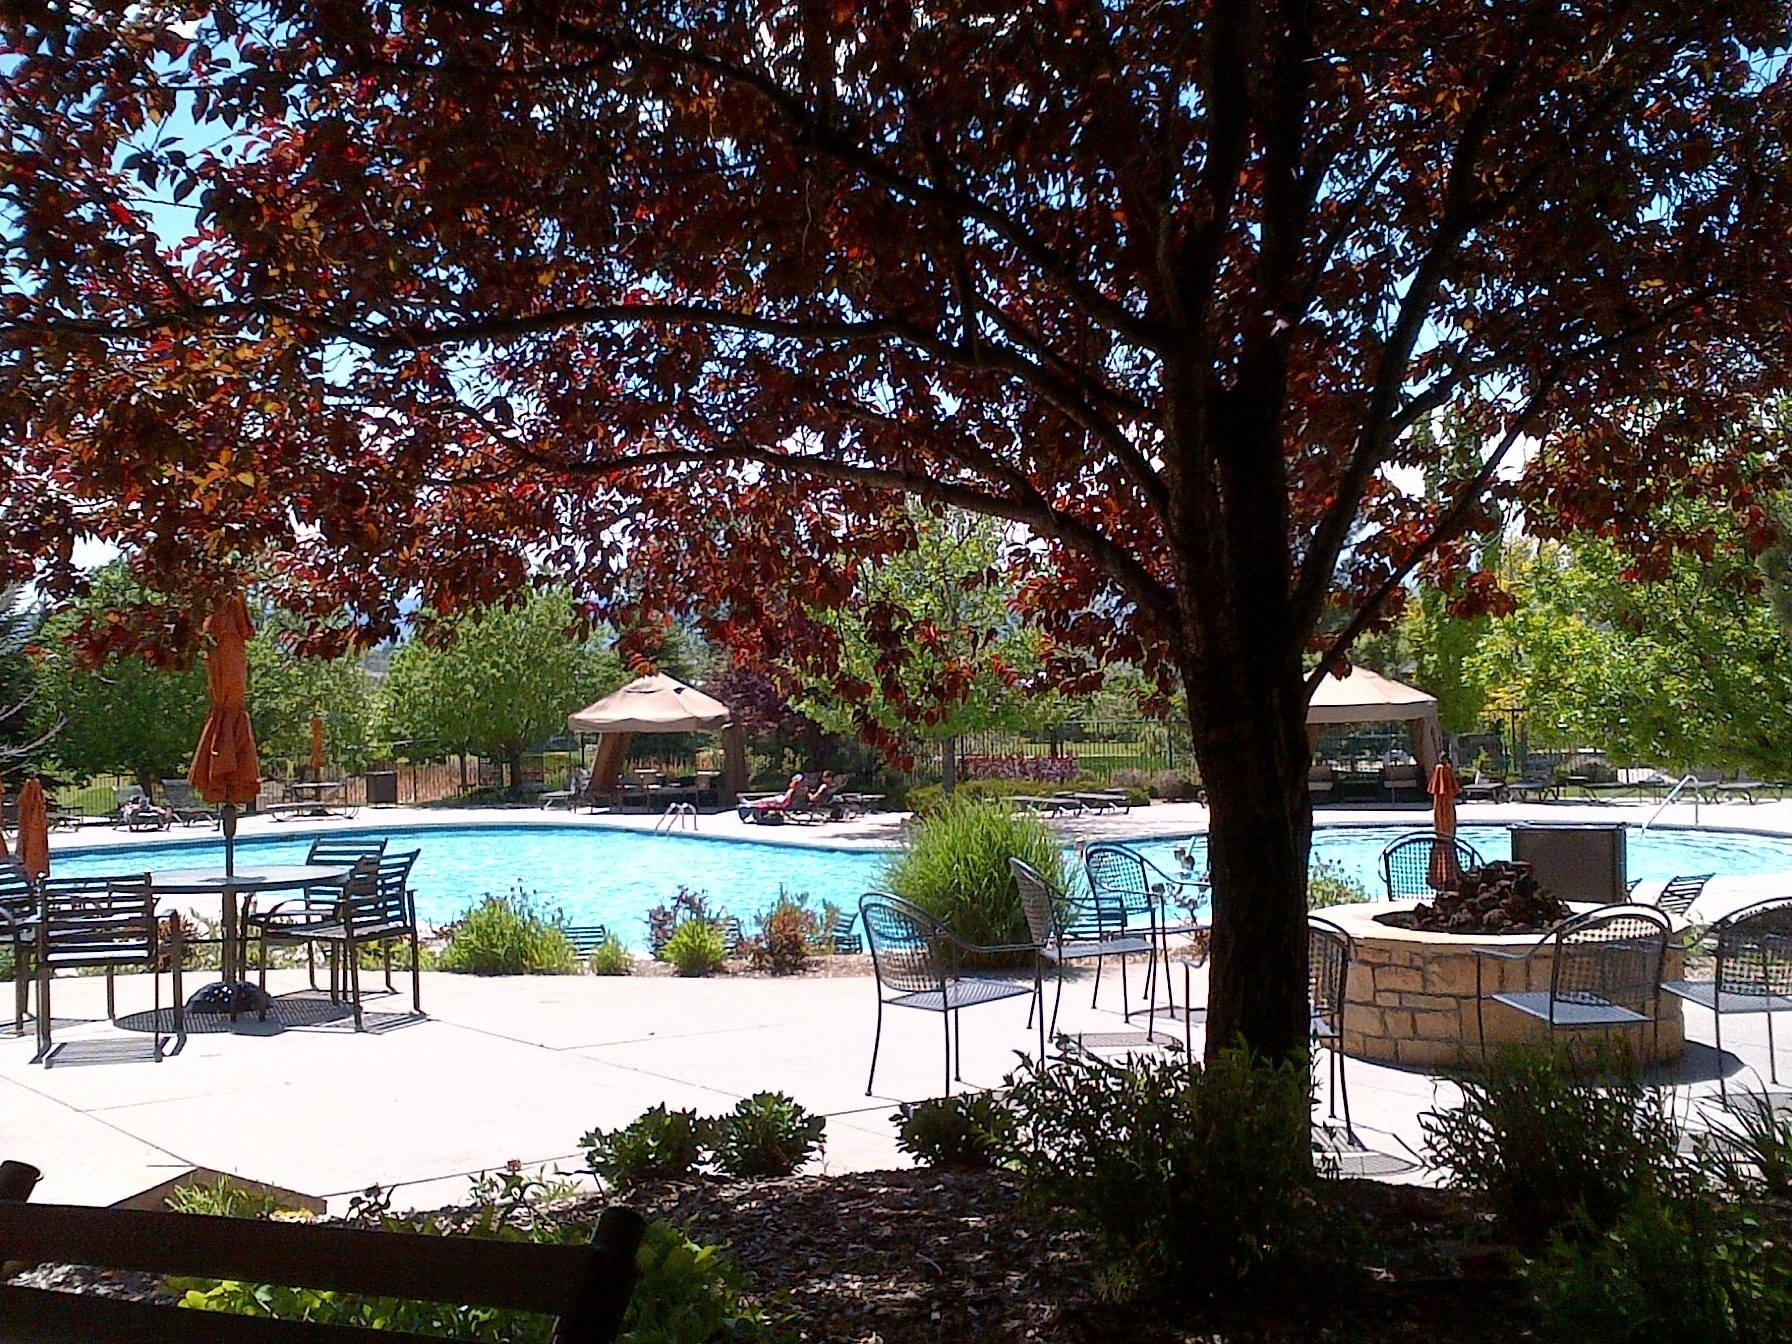
tree, home, backyard, resort, estate